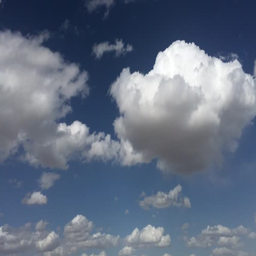
light rays shine through the dark clouds